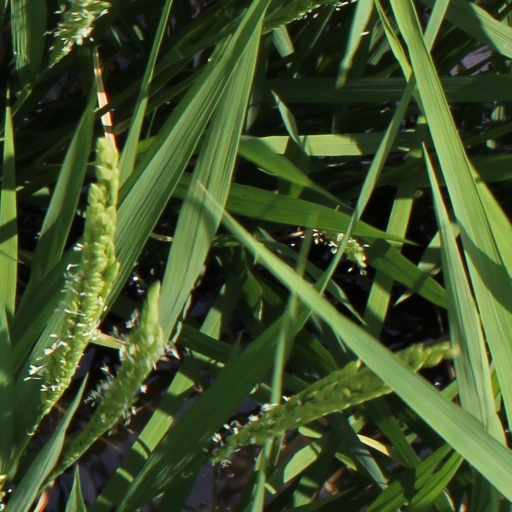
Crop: rice